Beef

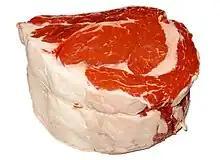
A raw rib roast

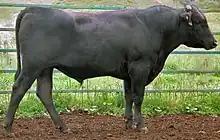
Wagyu cattle are an example of a breed raised primarily for beef

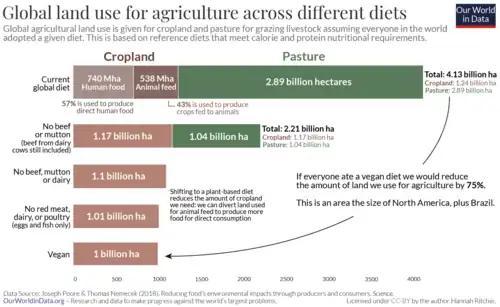
Agricultural land worldwide could be reduced by almost half if no beef or mutton were eaten.

Beef is the culinary name for meat from cattle ("Bos taurus"). Beef can be prepared in various ways; cuts are often used for steak, which can be cooked to varying degrees of doneness, while trimmings are often ground or minced, as found in most hamburgers. Beef contains protein, iron, and vitamin B12. Along with other kinds of red meat, high consumption is associated with an increased risk of colorectal cancer and coronary heart disease, especially when processed. Beef has a high environmental impact, being a primary driver of deforestation with the highest greenhouse gas emissions of any agricultural product.